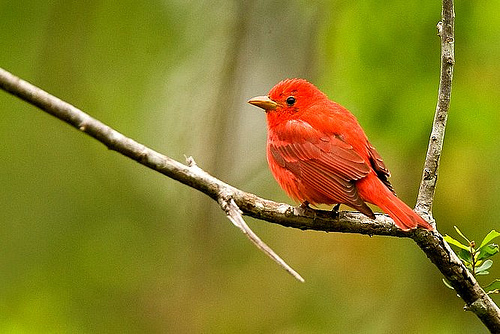
the bird is a smaller,red bird with a small beakthe bird is small and is all red, with no crest.
this orange bird has short pointed and yellow bill.
a fat round bird with bright orange feathers and slightly darker wing tips.
this small red bird has a fluffy feather and short bill.
this bird is mostly red with hints of black/grey on its wings and a small yellow bill.
this bird has wings that are red and has a yellow bill
this bright bird is entirely red with a short yellow bill.
this bird is red with black and has a very short beak.
all red bird short yellow beak black at the tips of the wings.
Species: Summer Tanager